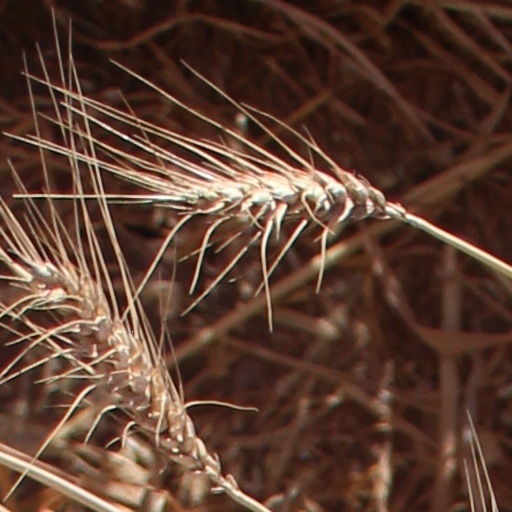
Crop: wheat